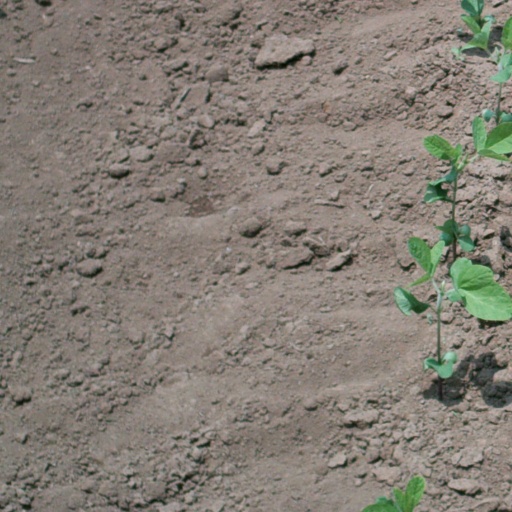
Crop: soybean